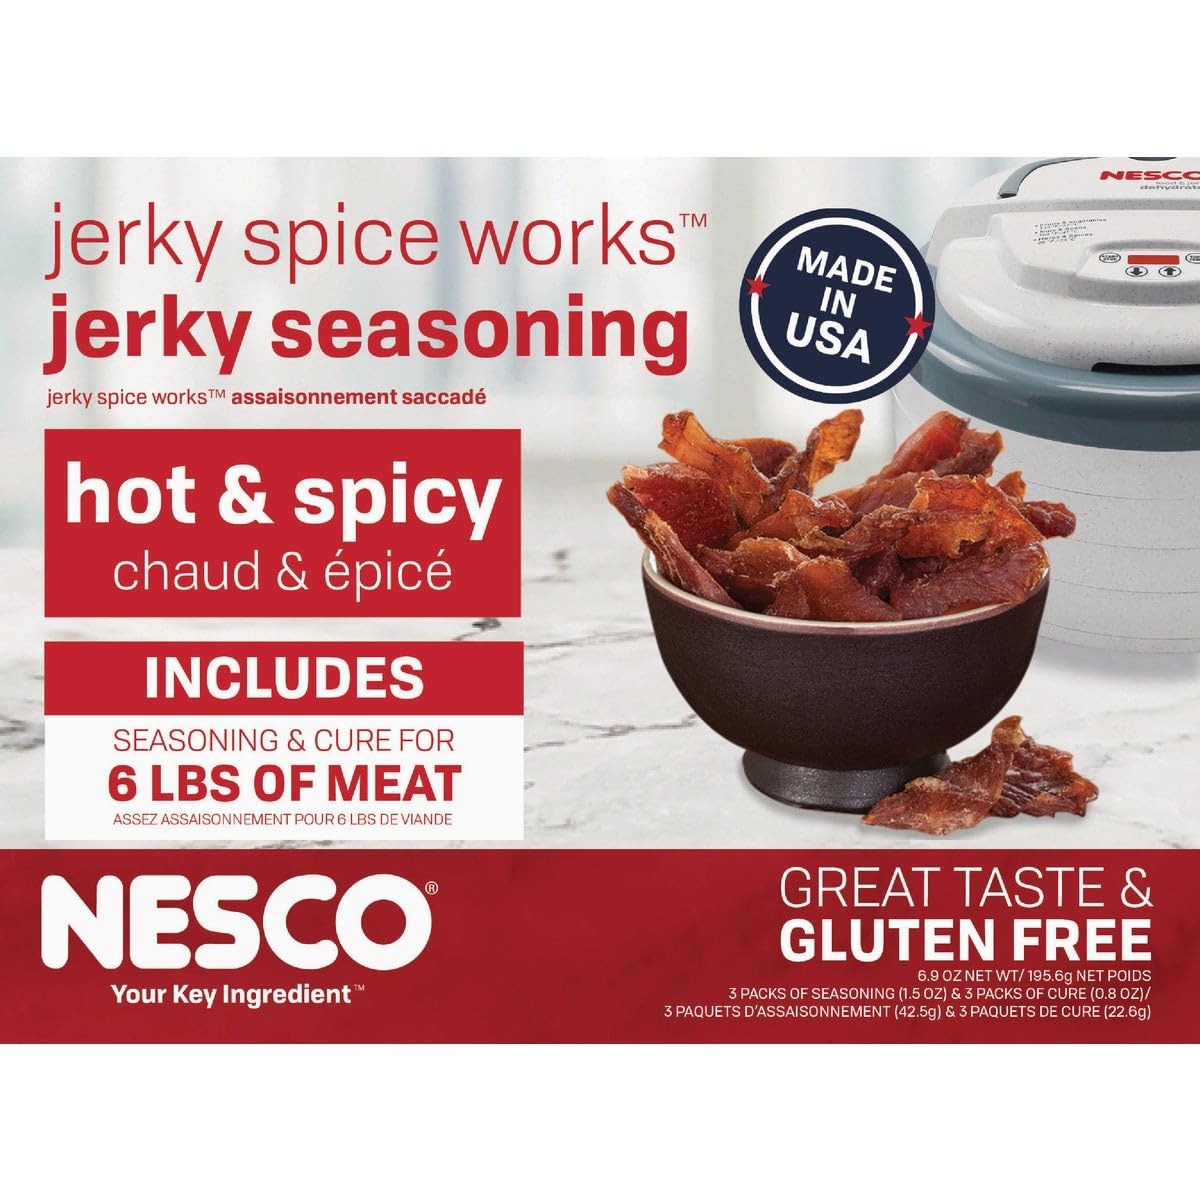
Item Name: Nesco BJH-3, Jerky Spice Works, Hot-N-Spicy Flavor, 3Count, Green, 6.9 Ounce (Pack of 1), (BJH-6)
Bullet Point 1: HOT AND SPICY – Burn Baby! If you like it hot and spicy, this is the flavor for you. Our hot and spicy jerky spice has just the right kick for all of you serious hot and spicy lovers.
Bullet Point 2: FRESH JERKY – Make fresh beef jerky for your family, friends,and more!
Bullet Point 3: JERKY POSSIBILITIES – Spices blend with cure packets to season beef, pork, turkey, and others.
Bullet Point 4: MAKES SIX POUNDS – 3 Hot and Spicy flavor seasoning and cure packets for up to 6 lbs of meat.
Bullet Point 5: DIRECTIONS – Open packs, mix with meat choice, put meat in jerky gun, squeeze onto dehydrator trays.
Value: 6.9
Unit: Ounce

Price: 11.99